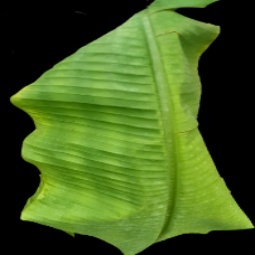
Label: Zinc